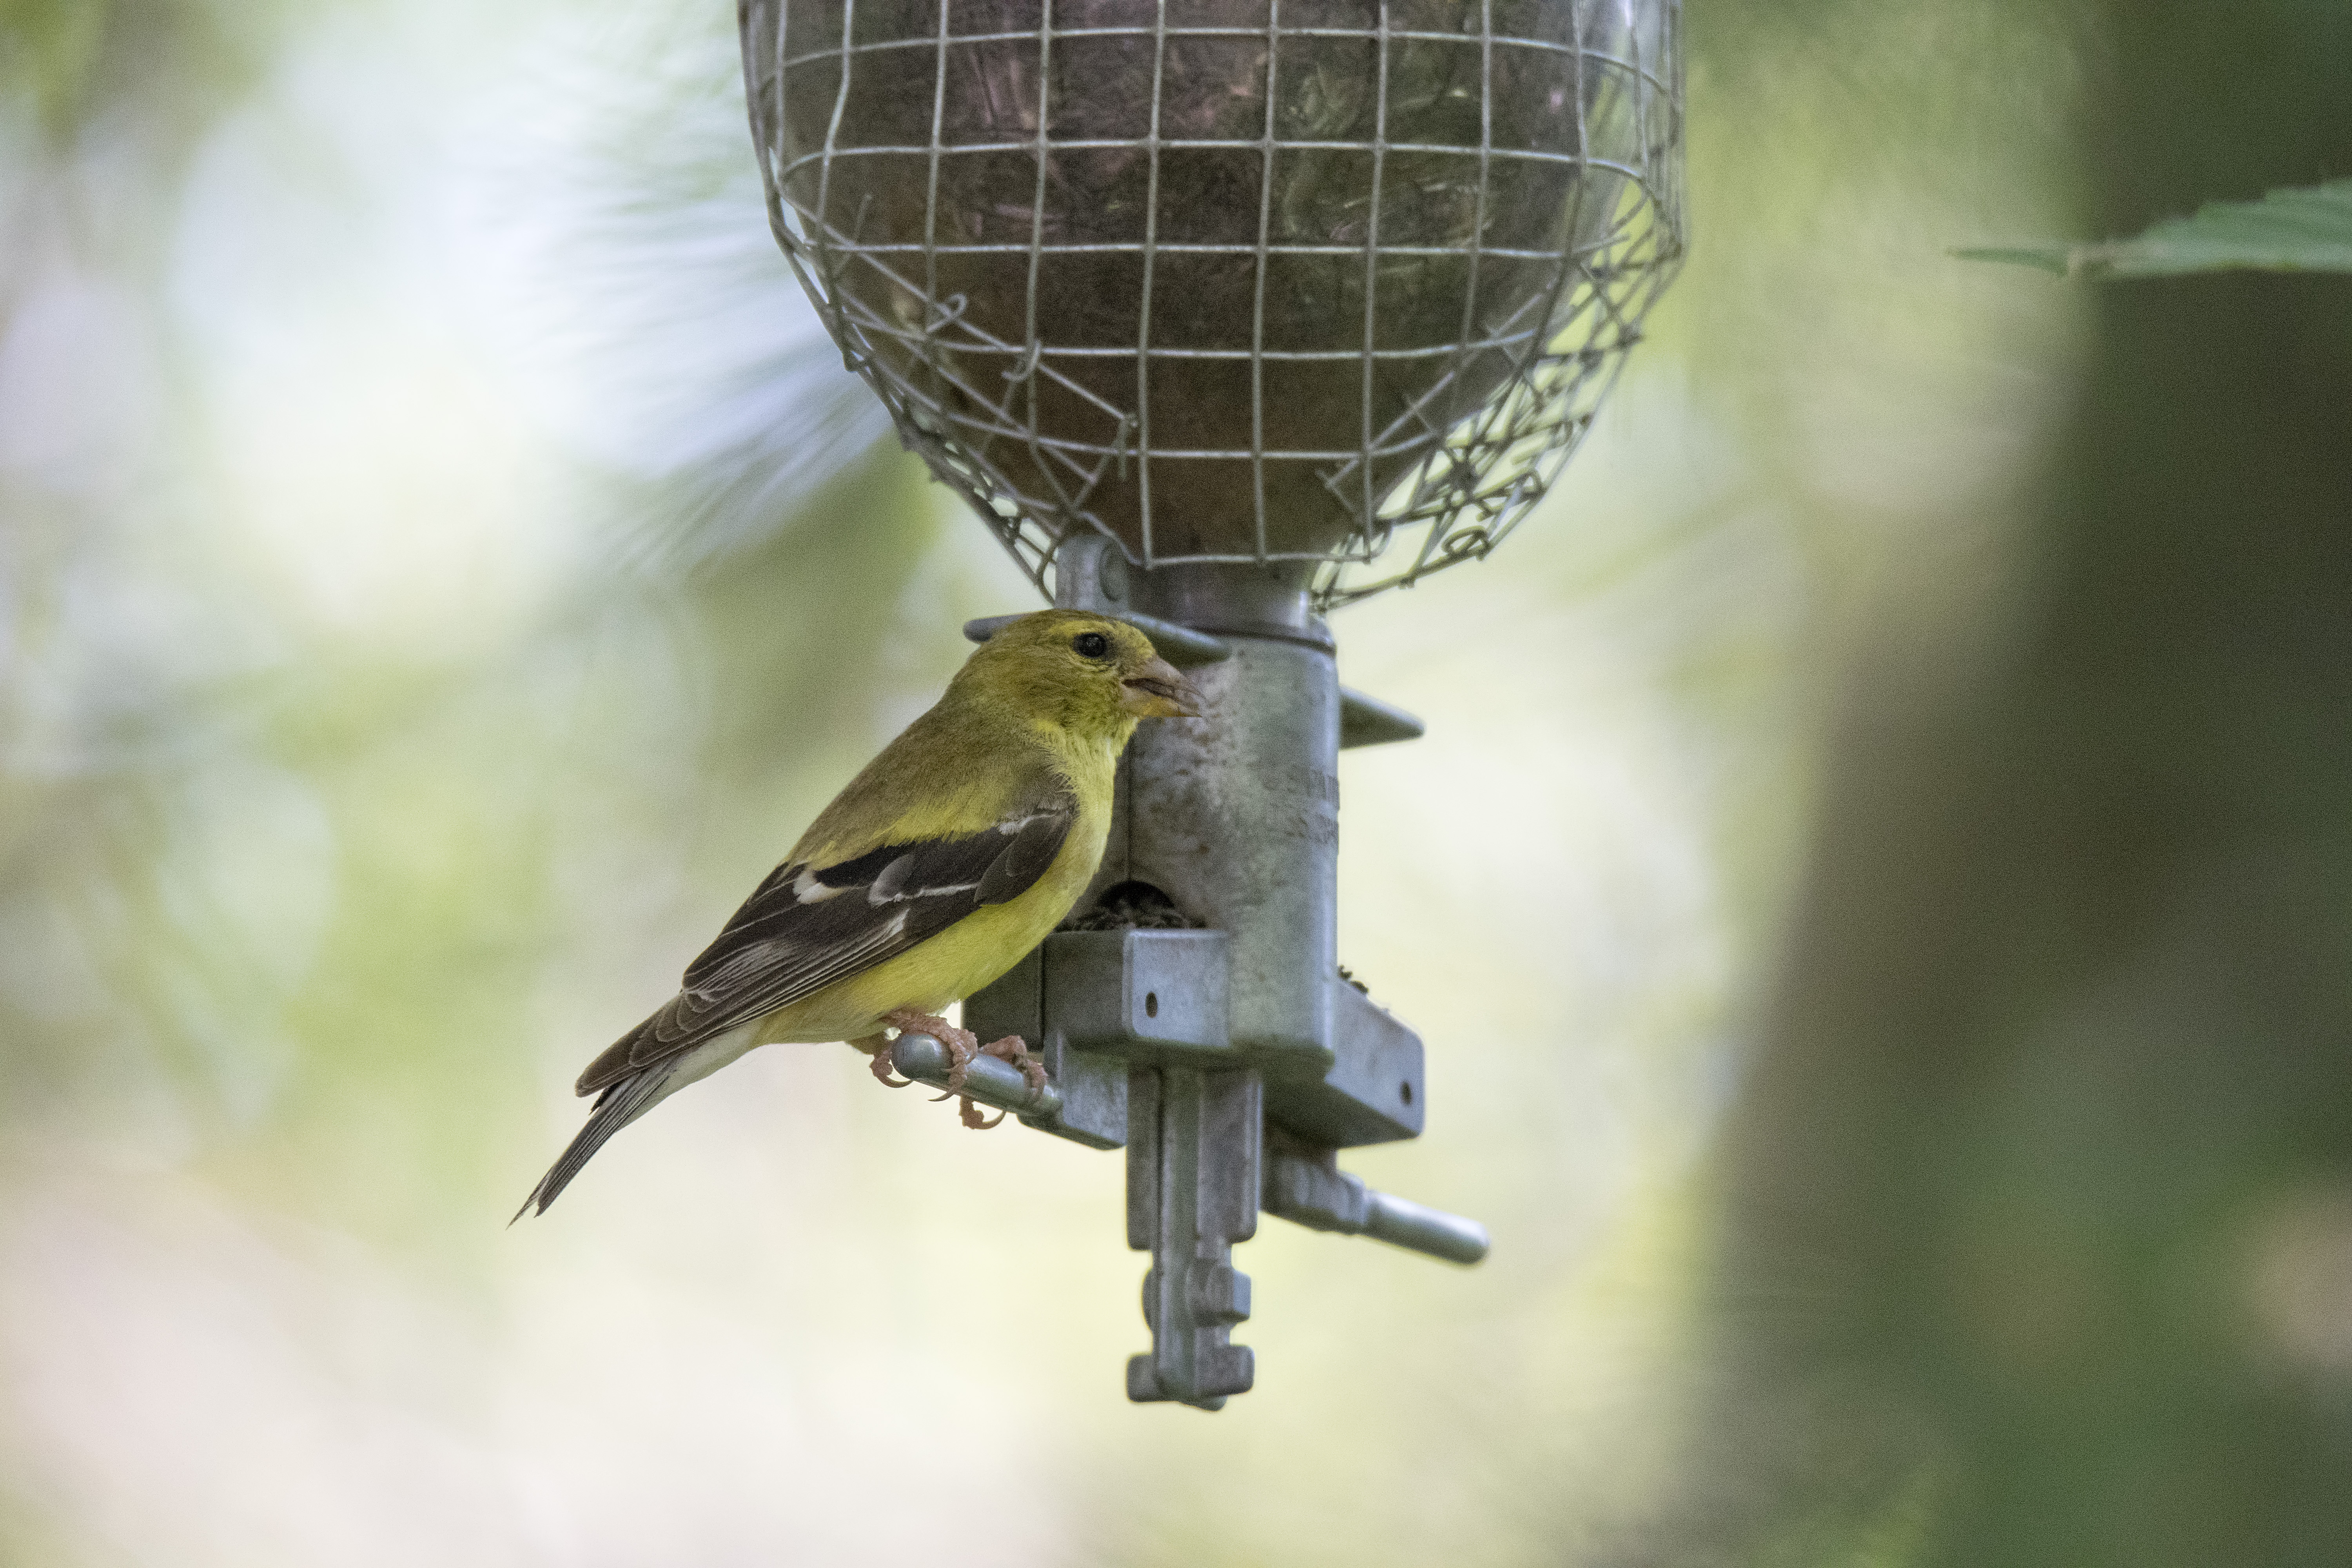
nature, branch, bird, wing, wildlife, beak, fauna, american, canada, vertebrate, jaune, quebec, finch, goldfinch, sherbrooke, oiseau, chardonneret, perching bird